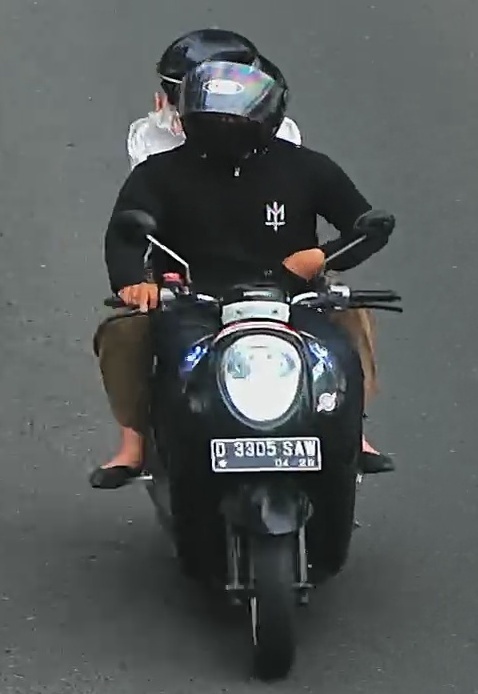
person-with-helmet: 2
person-without-helmet: 0